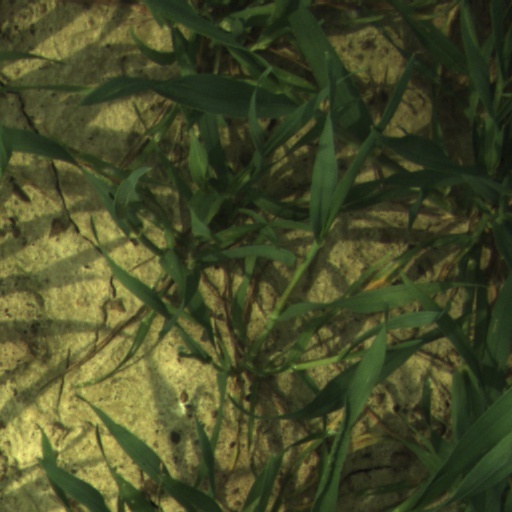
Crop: wheat